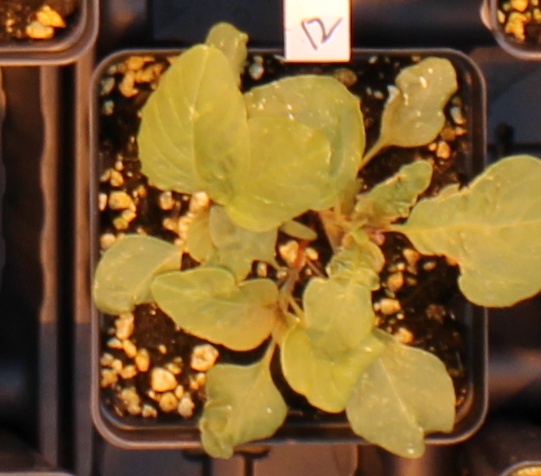
Label: Redroot Pigweed